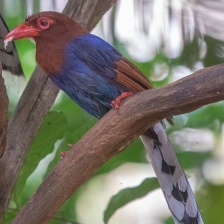
Species: SRI LANKA BLUE MAGPIE
Scientific name: UROCISSA ORNATA
ImageNet parent category: magpie